Oddbjørn Engvold

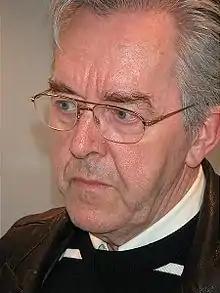
Oddbjørn Engvold in 2003

He was born in Askim. His specialty is solar physics, and he was appointed as a professor at the University of Oslo in 1989. He was secretary general of the International Astronomical Union from 2003 to 2006 and a member of the board of Norwegian Academy of Science and Letters from 1993 to 1998.